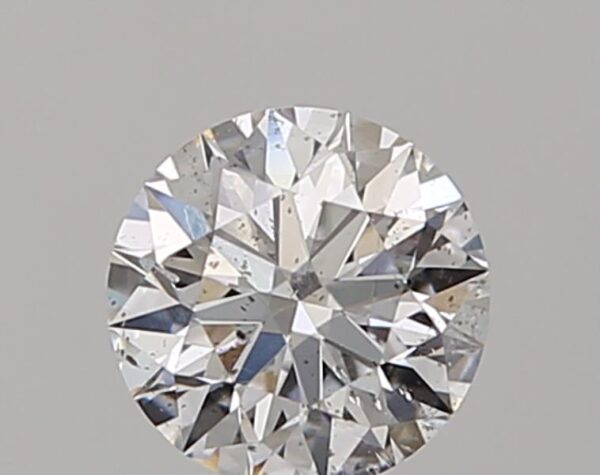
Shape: round
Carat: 0.52
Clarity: SI2
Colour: D
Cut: EX
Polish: VG
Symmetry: EX
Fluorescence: M
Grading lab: GIA
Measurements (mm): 5.14 x 5.16 x 3.2